Vic Middleton

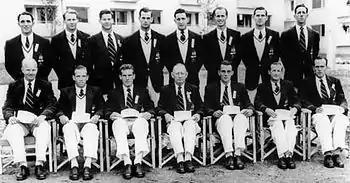
Middleton (back row 2nd from right) in the 1952 Olympic rowing squad

Victor Ronald Middleton (born 21 September 1928) is an Australian former representative rower. He was twice a national champion and competed in the men's coxless pair event at the 1952 Summer Olympics.